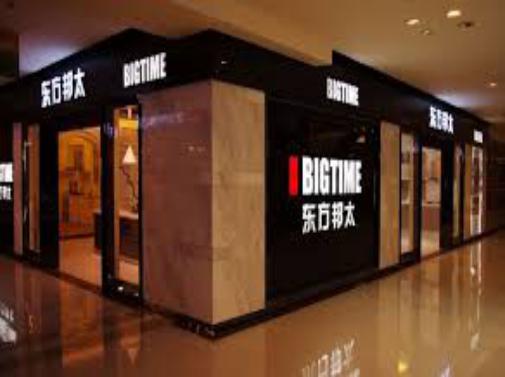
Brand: bigtime
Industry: Necessities